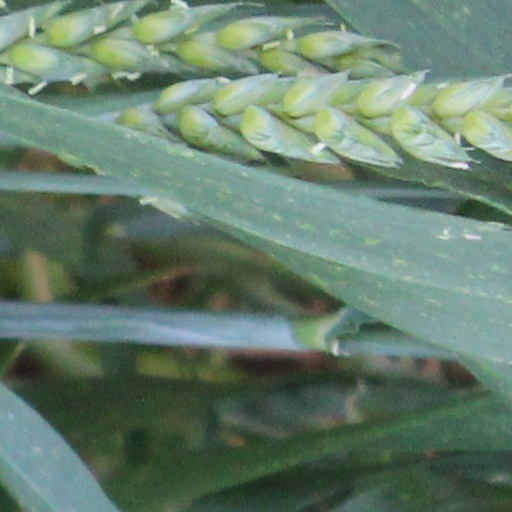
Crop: wheat